The Grass Harp (film)

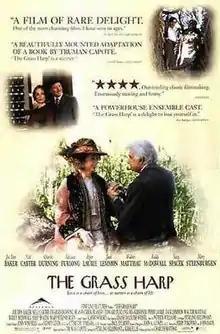
Film poster

The Grass Harp is a 1995 American comedy drama film based on the novella by Truman Capote. The screenplay, which is the final work of Oscar-winning screenwriter Stirling Silliphant, is adapted from the play. Directed by Charles Matthau, the film features a cast including Piper Laurie, Sissy Spacek, Walter Matthau, Jack Lemmon, Edward Furlong and Nell Carter. Piper Laurie won the Best Supporting Actress award from the Southeastern Film Critics Association for her performance.